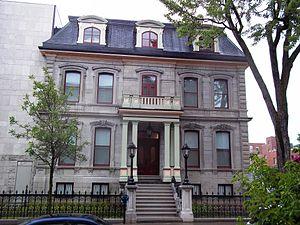
Maison Marie-Hélène-Jodoin, intégrée à l'édifice Gilles-Hocquart, Montréal